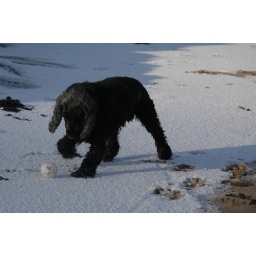
Forrest found this white ball in the snow at the edge of the beach